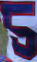
Number: 5